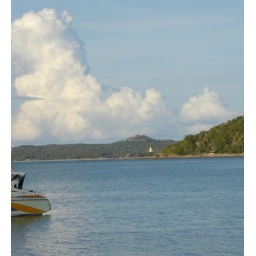
View of the Big Buddha across Bophut. Big, but dwarfed by the massive cloud column rising in the distance...